Proganochelys

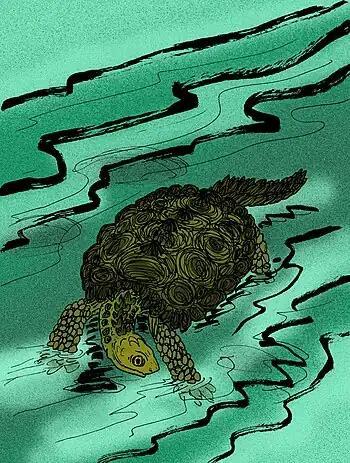
Restoration

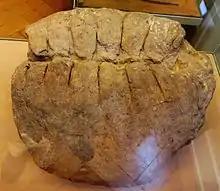
Type specimen

"Proganochelys" was once considered to be the oldest known stem-turtle until the description of "Odontochelys" and "Eorhynchochelys", two slightly earlier genera that lived in the Carnian stage of the Triassic. "Proganochelys" had a fully developed shell long. The total length of "Proganochelys" was about . Its overall appearance resembled modern turtles in many respects: it lacked teeth on the upper and lower jaw, likely had a beak and had the characteristic heavily armored shell formed from bony plates and ribs which fused together into a solid cage around the internal organs. "Proganochelys" had a semi-beak like structure along with denticles fused to its vomer. The plates comprising the carapace and plastron were already in the modern form, although there were additional plates along the margins of the shell that would have served to protect the legs. Also, unlike any modern species of turtle, its long tail had spikes and terminated in a club, its head could not be retracted under the shell, and its neck may have been protected by small spines. While it had no teeth in its jaws, it did have small denticles on the palate. The beak like structure suggests that the Triassic stem-turtles evolved from carnivorous stem-turtles to herbivorous as the loss of teeth and gain of the beak would benefit the crushing of plants in these stem-turtles.